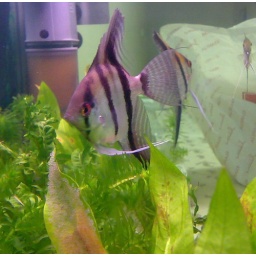
This is another picture of the female that spawned on a plant leaf, watching over her eggs...